Saint-Gilles-des-Marais

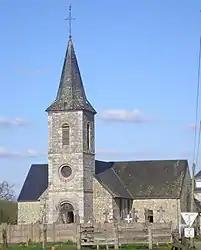
The church in Saint-Gilles-des-Marais

Saint-Gilles-des-Marais is a commune in the Orne department in north-western France.